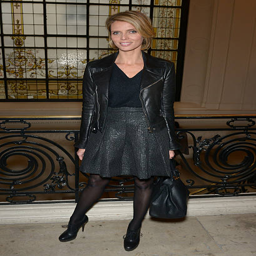
competitor attends the show as part .